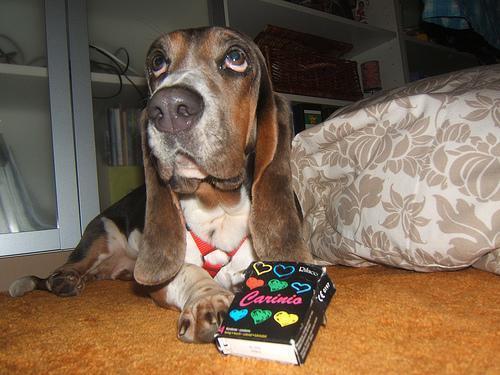
basset